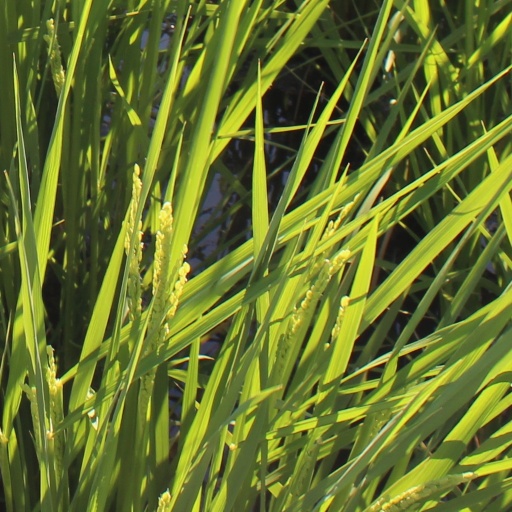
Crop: rice